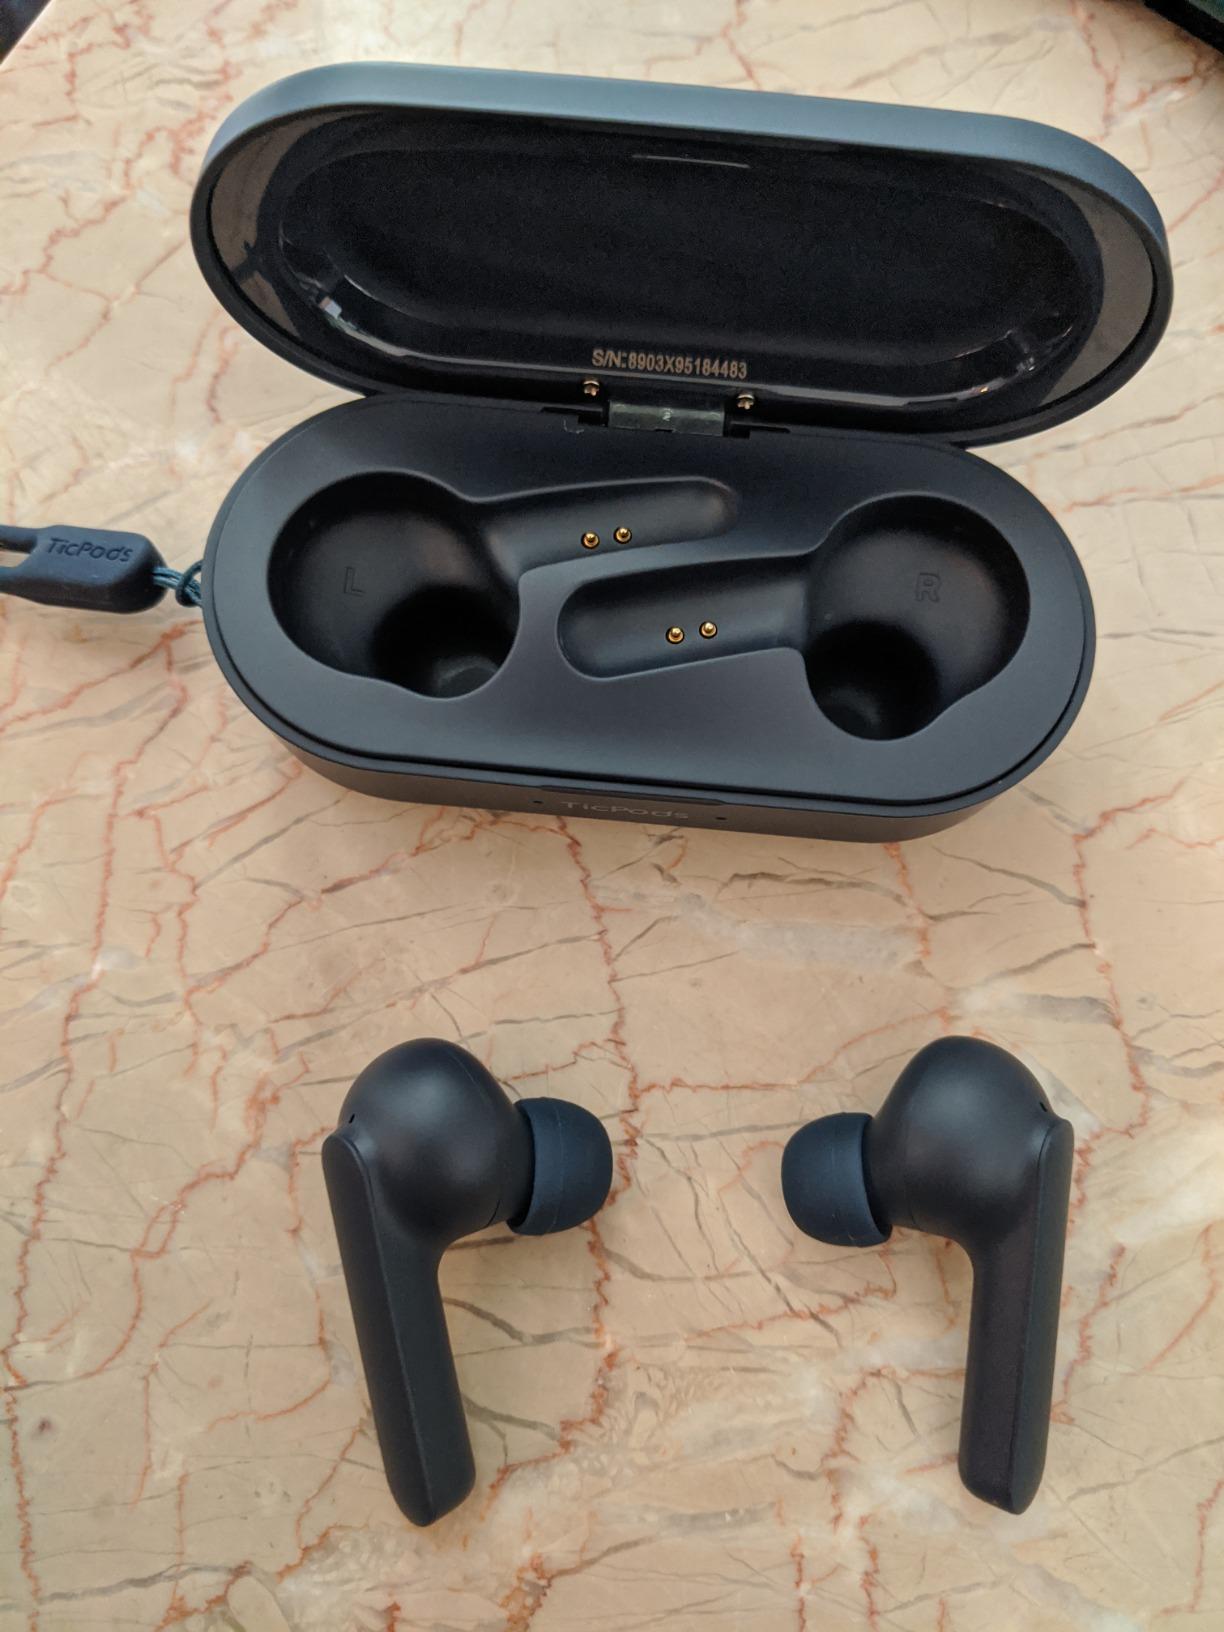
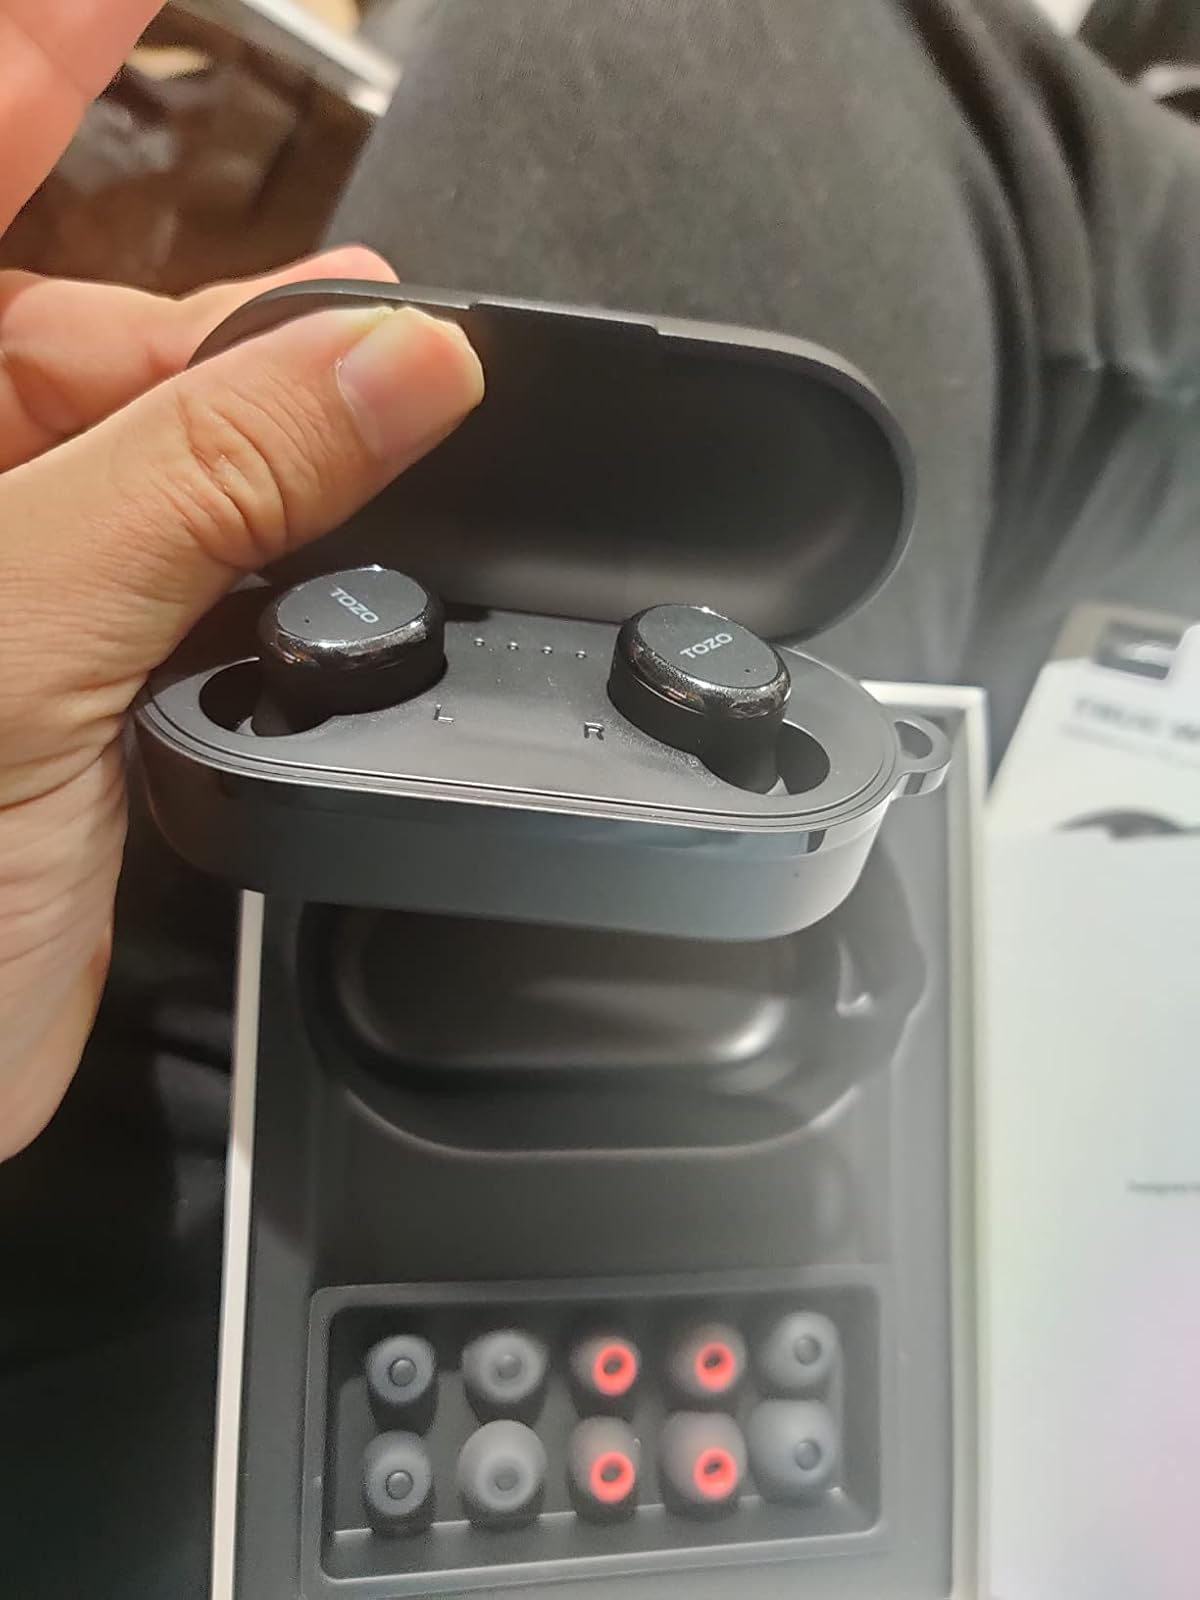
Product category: earbuds
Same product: no